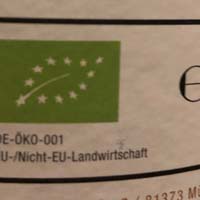
Plastic recycling code class: 8_no_plastic